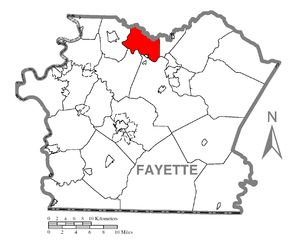
Lower Tyrone Township est un township situé au nord du comté de Fayette, en Pennsylvanie, aux États-Unis. En 2010, il comptait une population de 1 123 habitants.